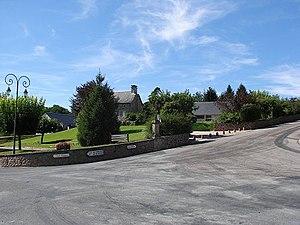
Chameyrat (Corrèze, France)
Chameyrat est une commune française du département de la Corrèze dans la région Nouvelle-Aquitaine, en France.